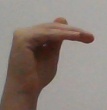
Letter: khaa